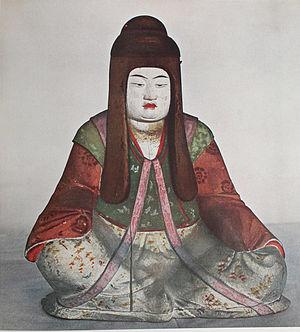
L'époque de Heian est l'une des 14 subdivisions traditionnelles de l'histoire du Japon. Cette période, précédée par l'époque de Nara, commence en 794 et s'achève en 1185 avec l'époque de Kamakura. L'ancienne capitale, Nara, est abandonnée au profit de la création de Heian-kyō, future Kyoto.
L'introduction du bouddhisme au Japon en provenance du royaume coréen de Baekje au milieu du VIᵉ siècle entraîne une renaissance de la sculpture japonaise. Des moines bouddhistes, des artisans et des lettrés s'installent autour de la capitale dans la province de Yamato et transmettent leurs techniques aux artisans locaux. Tout naturellement, les premières sculptures japonaises des époques Asuka et Hakuhō montrent de fortes influences de l'art continental et se caractérisent d'abord par des yeux en amande, des lèvres en forme de croissant tournées vers le haut et des plis dans les vêtements disposés symétriquement. L'atelier du sculpteur Tori Busshi, fortement influencé par le style des Wei du nord, produit des œuvres qui illustrent ces caractéristiques. La triade de Shaka Nyorai et le Guze Kannon au Hōryū-ji en sont d'excellents exemples. À la fin du VIIᵉ siècle, le bois remplace le bronze et le cuivre. Au début de la dynastie Tang, un plus grand réalisme s'exprime par des formes plus pleines, des fentes longues et étroites pour les yeux, des traits de visage plus doux, des vêtements fluides et embellis avec des ornements tels que des bracelets et des bijoux.